Dan Cameron Bridge

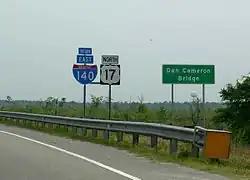
Begin East I-140 and the Dan Cameron Bridge, at the US 421 interchange

The Dan Cameron Bridge is a four-lane automobile bridge spanning the Northeast Cape Fear River and US 421, located in New Hanover County. The bridge carries I-140 and is named after Dan Cameron, who was a successful civic leader, businessman and one-term mayor of Wilmington from 1955 to 1957.